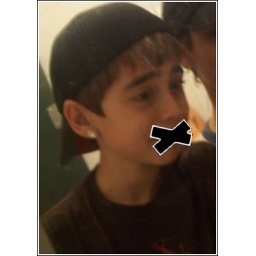
In section of thalita, taking photos in bathroom mirror :x